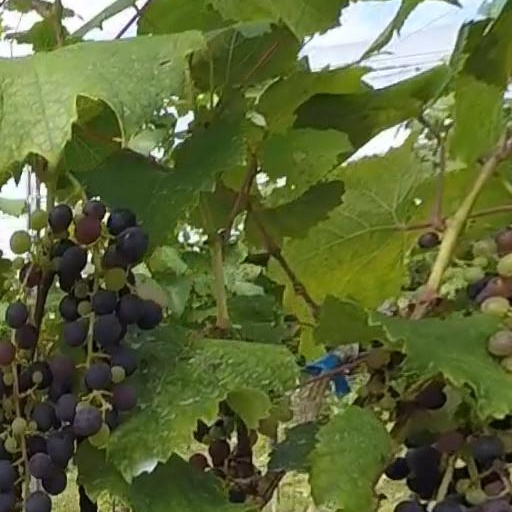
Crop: grape